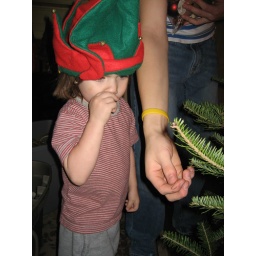
Mason was thrilled to find an elf hat in the boxes of Christmas decorations. Nov. 28, 2009